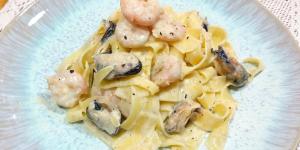
tallarines con gambas y nata